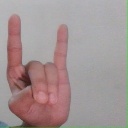
अक्षर: श